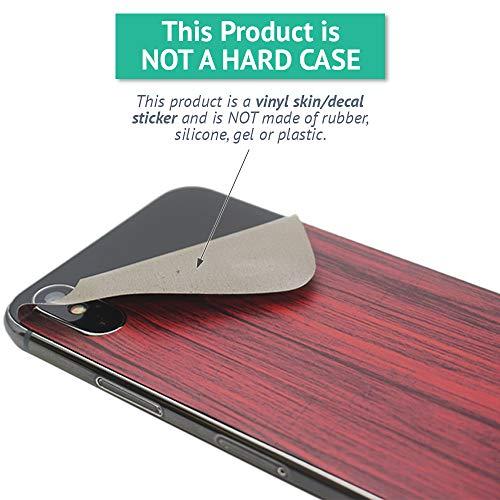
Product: MightySkins Skin Compatible with Razor A2 Kick Scooter - Action Fish Puzzle | Protective, Durable, and Unique Vinyl Decal wrap Cover | Easy to Apply, Remove, and Change Styles | Made in The USA
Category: Toys & Games | Puzzles | Jigsaw Puzzles
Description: SET THE TREND: Show off your own unique style with MightySkins for your Razor A2 Kick Scooter Don’t like the Action Fish Puzzle Design We have hundreds of designs to choose from, so your Razor A2 Kick Scooter will be as unique as you are.
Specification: ProductDimensions:18x0.1x20inches|ItemWeight:0.16ounces|ShippingWeight:0.96ounces|ASIN:B07MFM8NFW|Itemmodelnumber:A2KickScooter